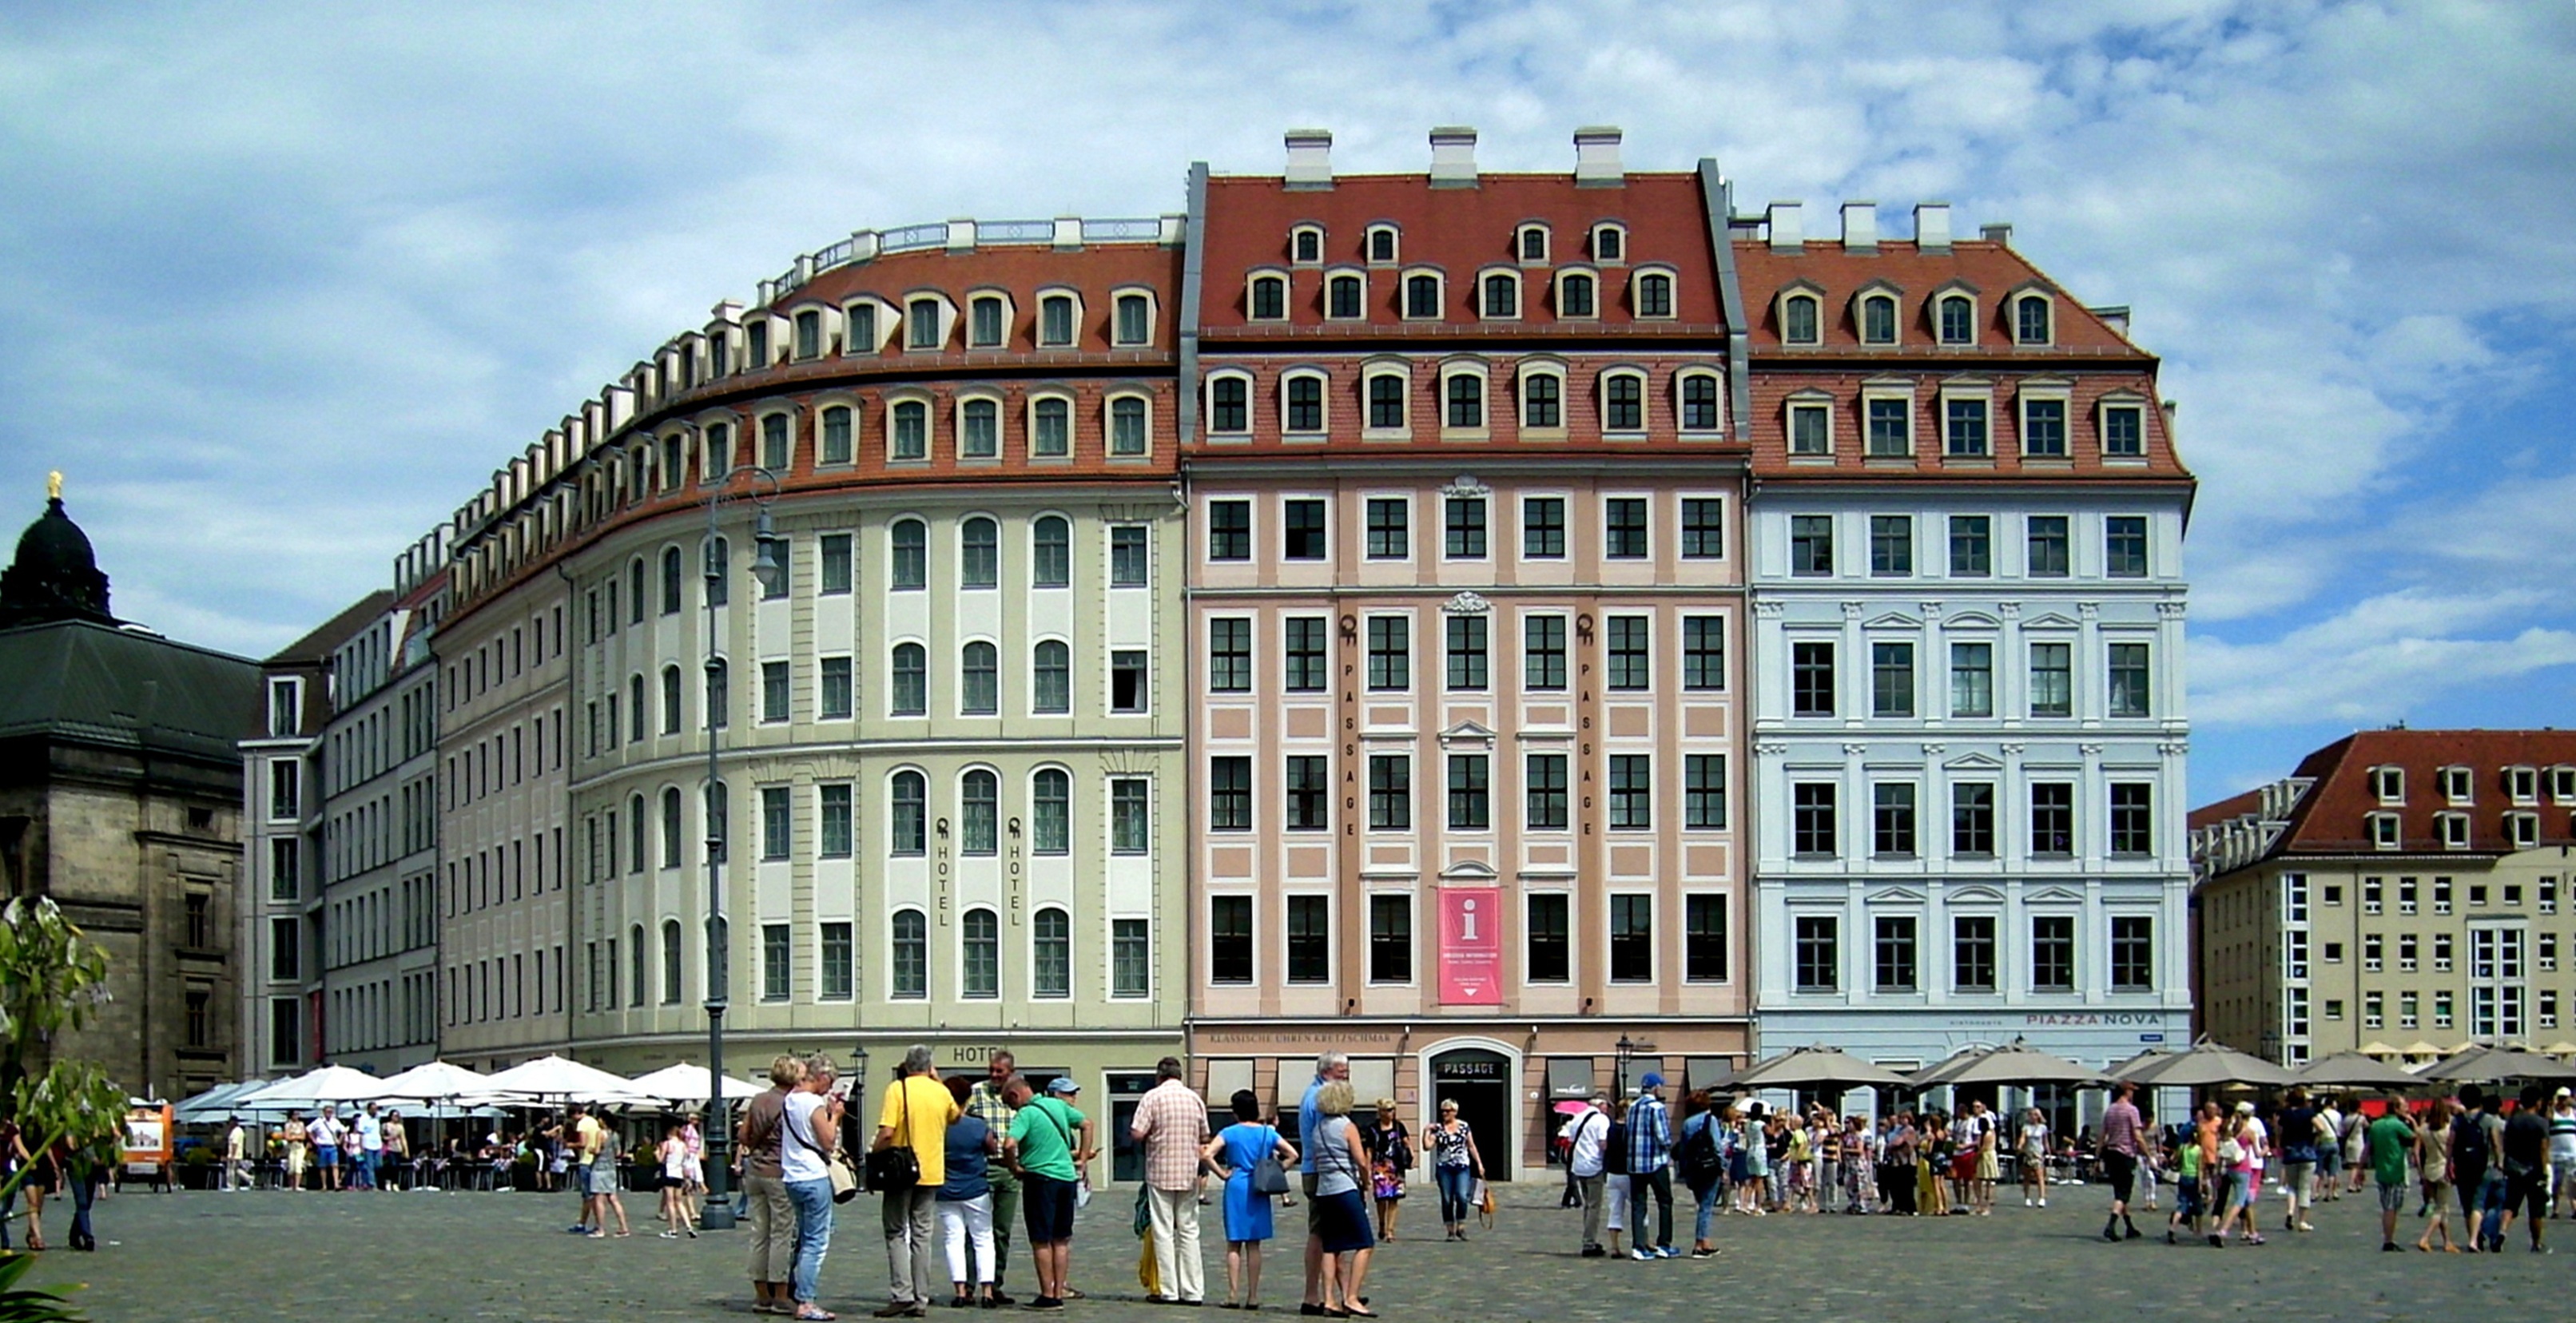
architecture, palace, city, cityscape, downtown, plaza, landmark, facade, tourism, germany, town square, dresden, metropolis, neighbourhood, human settlement